Santa Claus

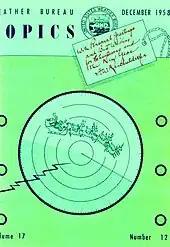
The Christmas issue of NOAA's "Weather Bureau Topics" with "Santa Claus" streaking across a weather radar screen, 1958

After the children have fallen asleep, parents play the role of Santa Claus and leave their gifts under the Christmas tree, which may be signed as being "from Santa Claus".